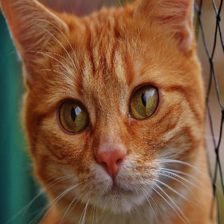
Label: animals